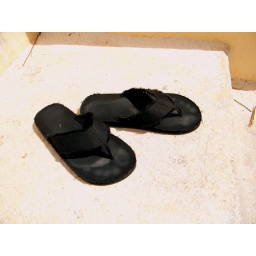
Does it look like an invisible person is standing in these.